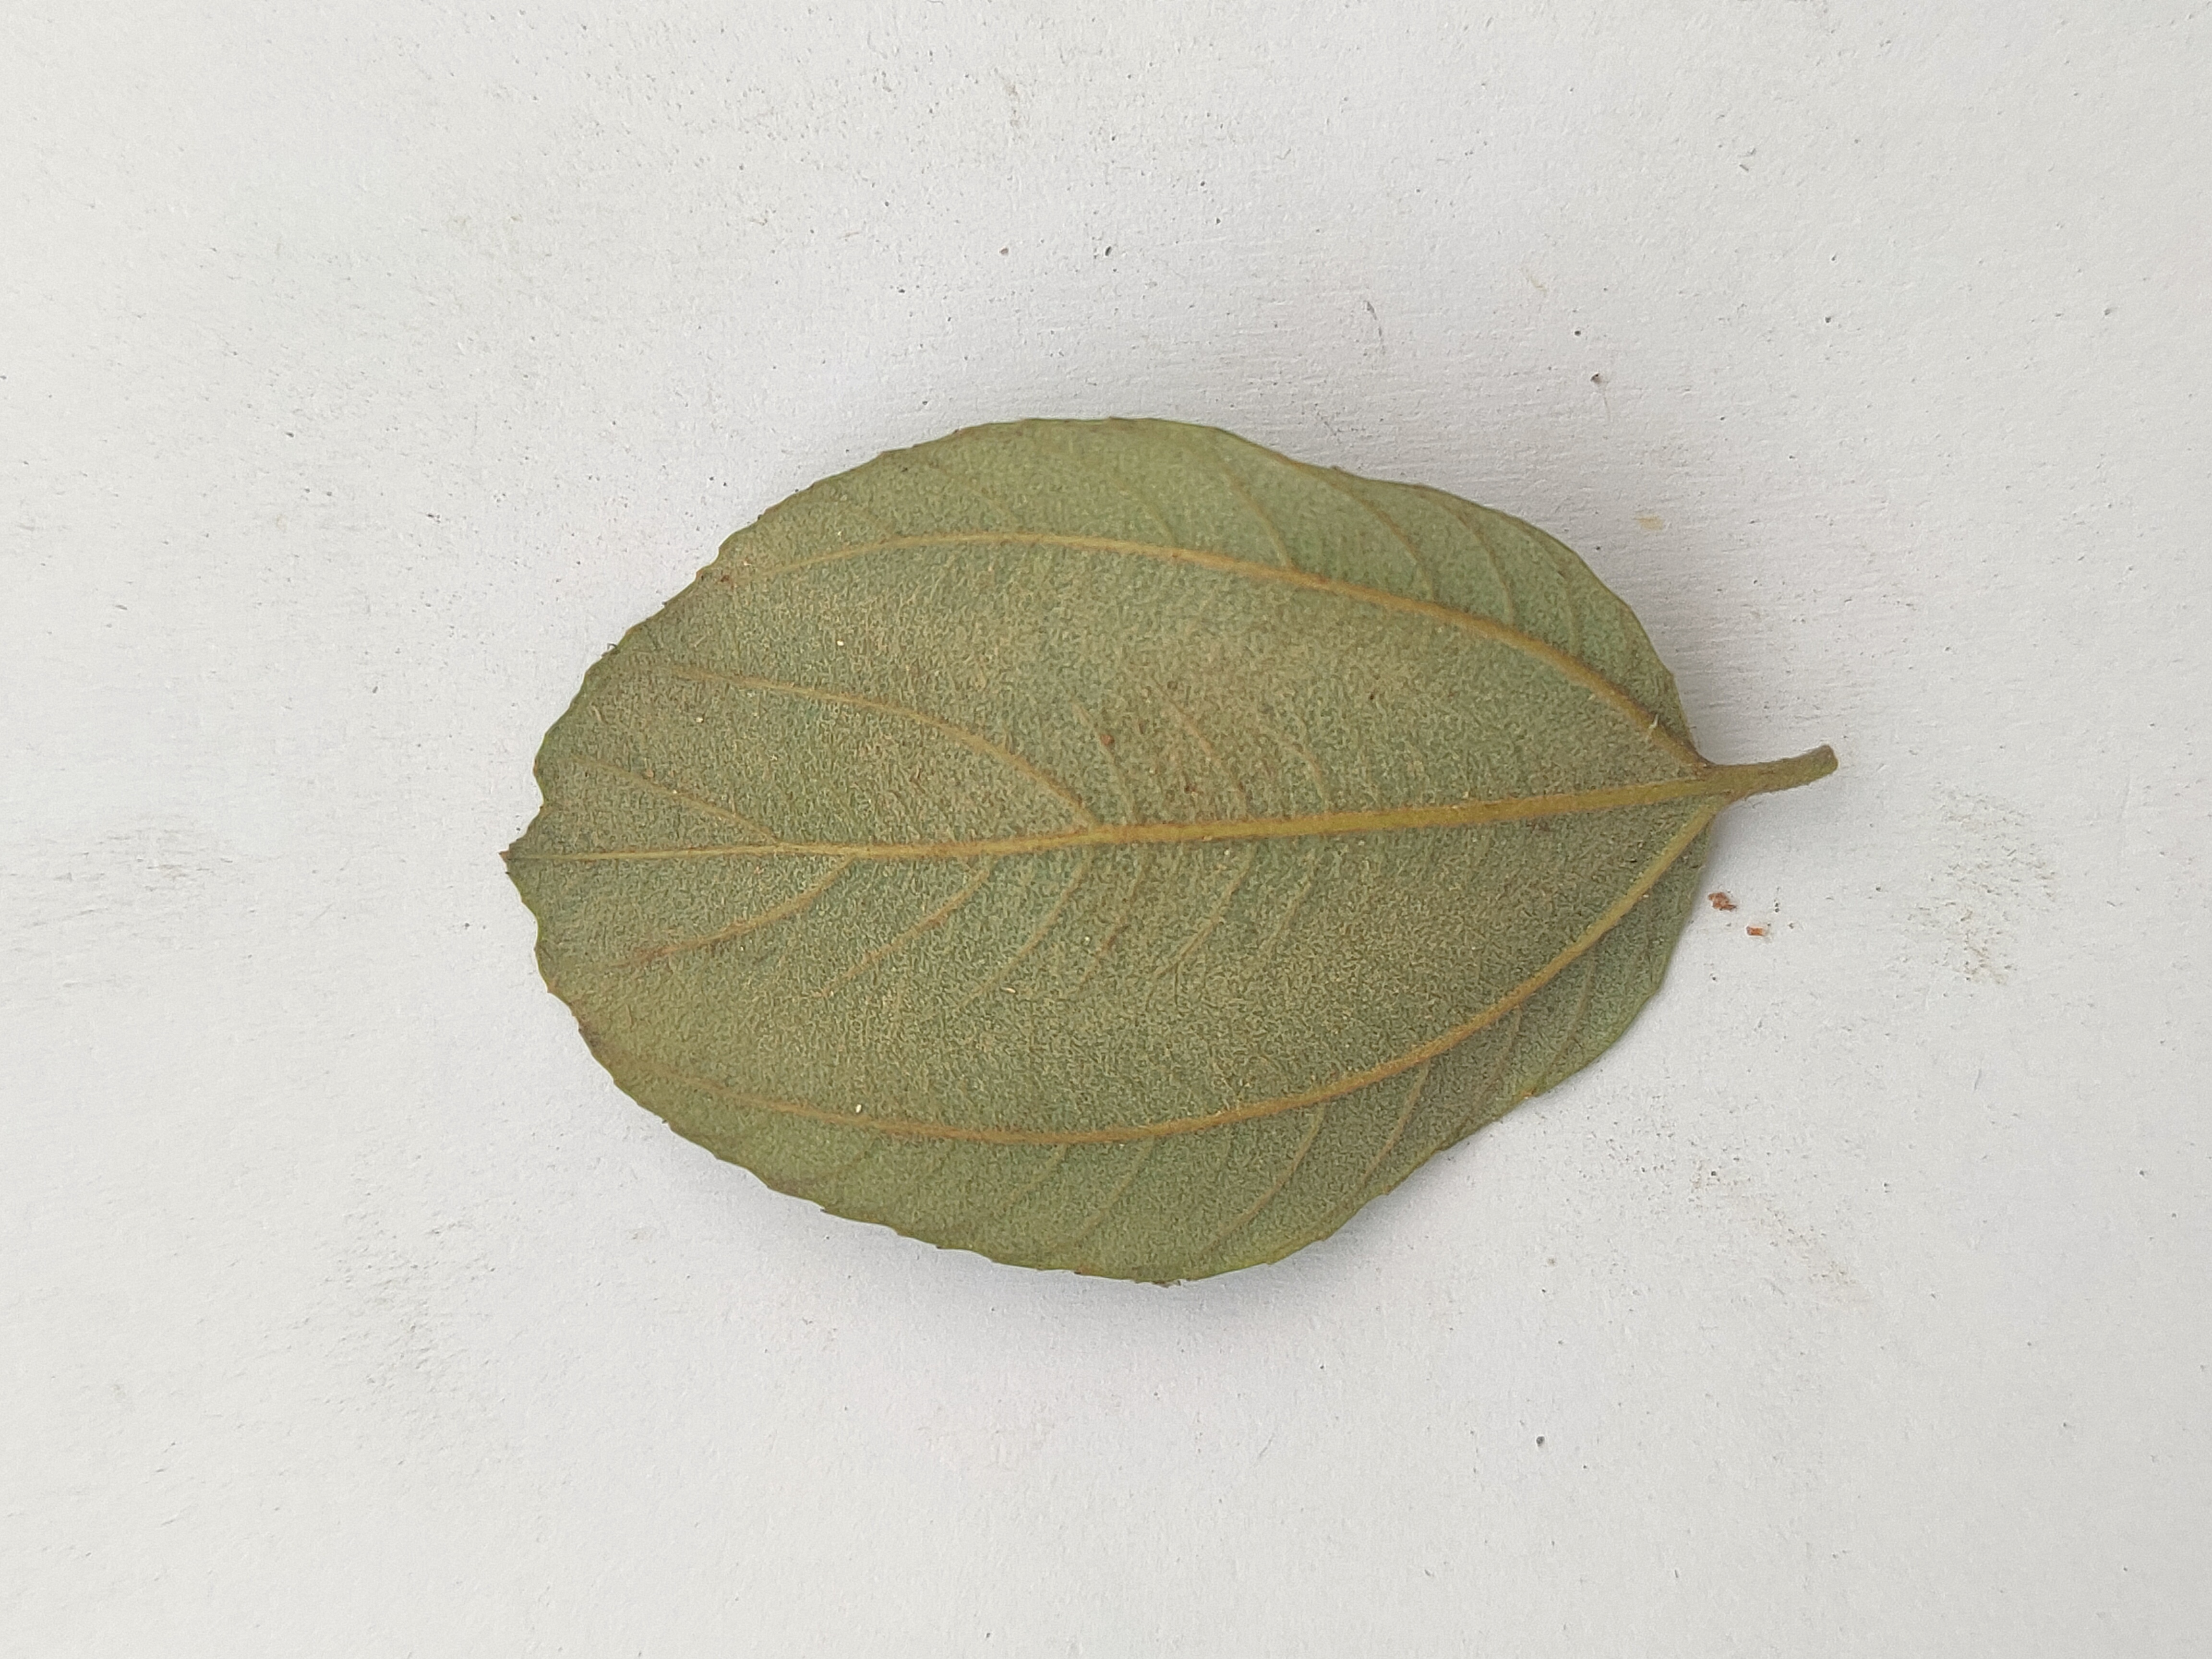
Leaf variety: Plum